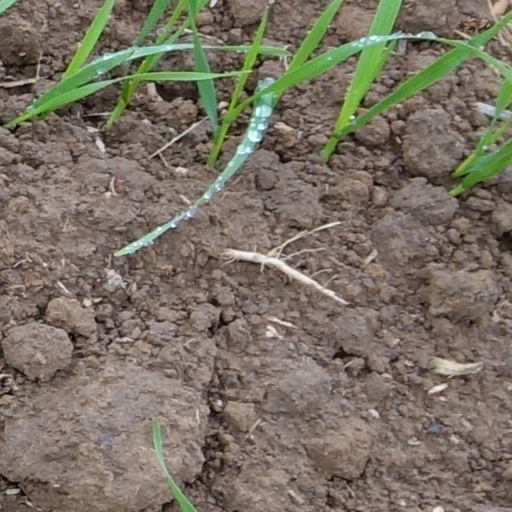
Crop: wheat